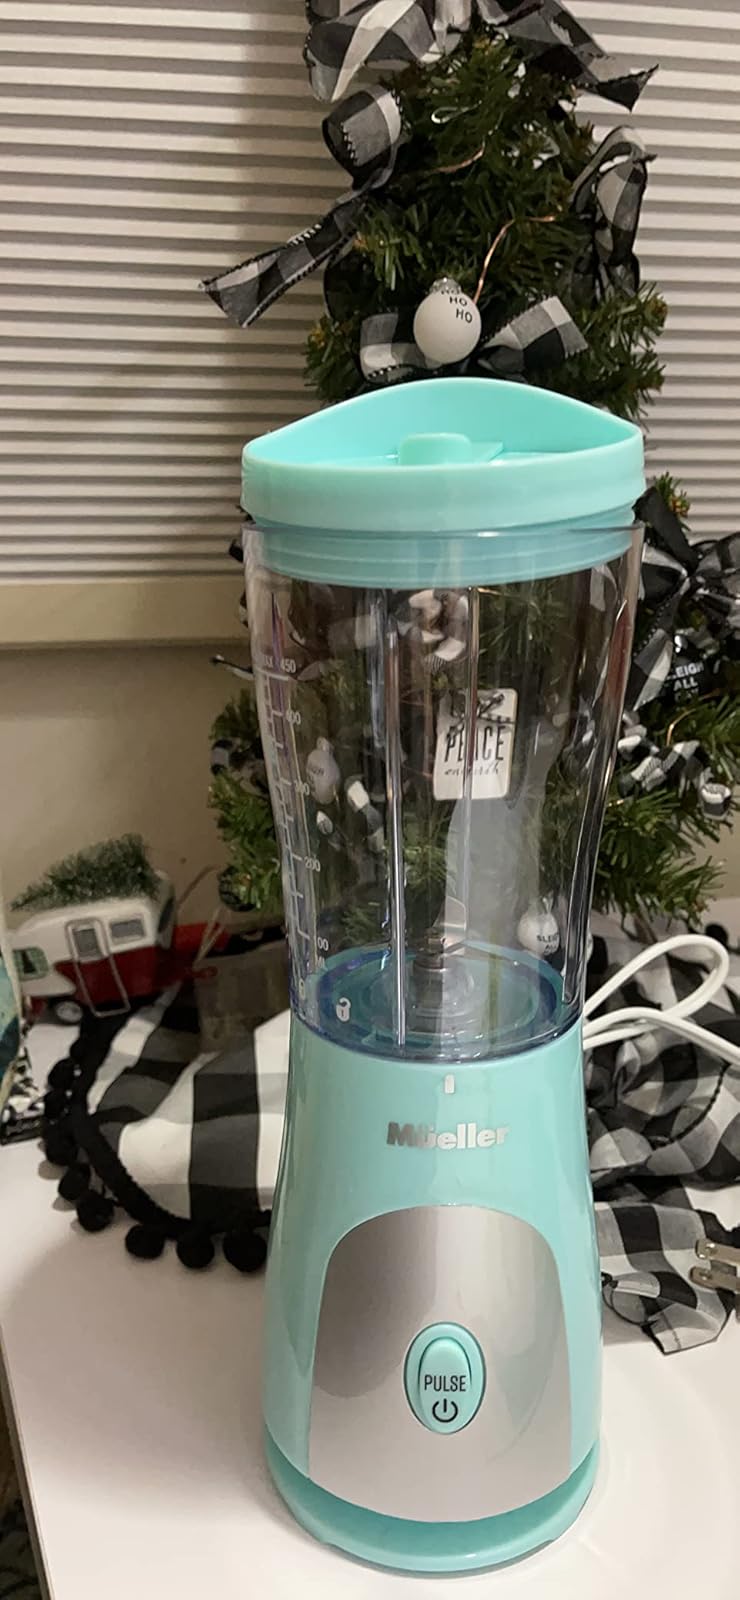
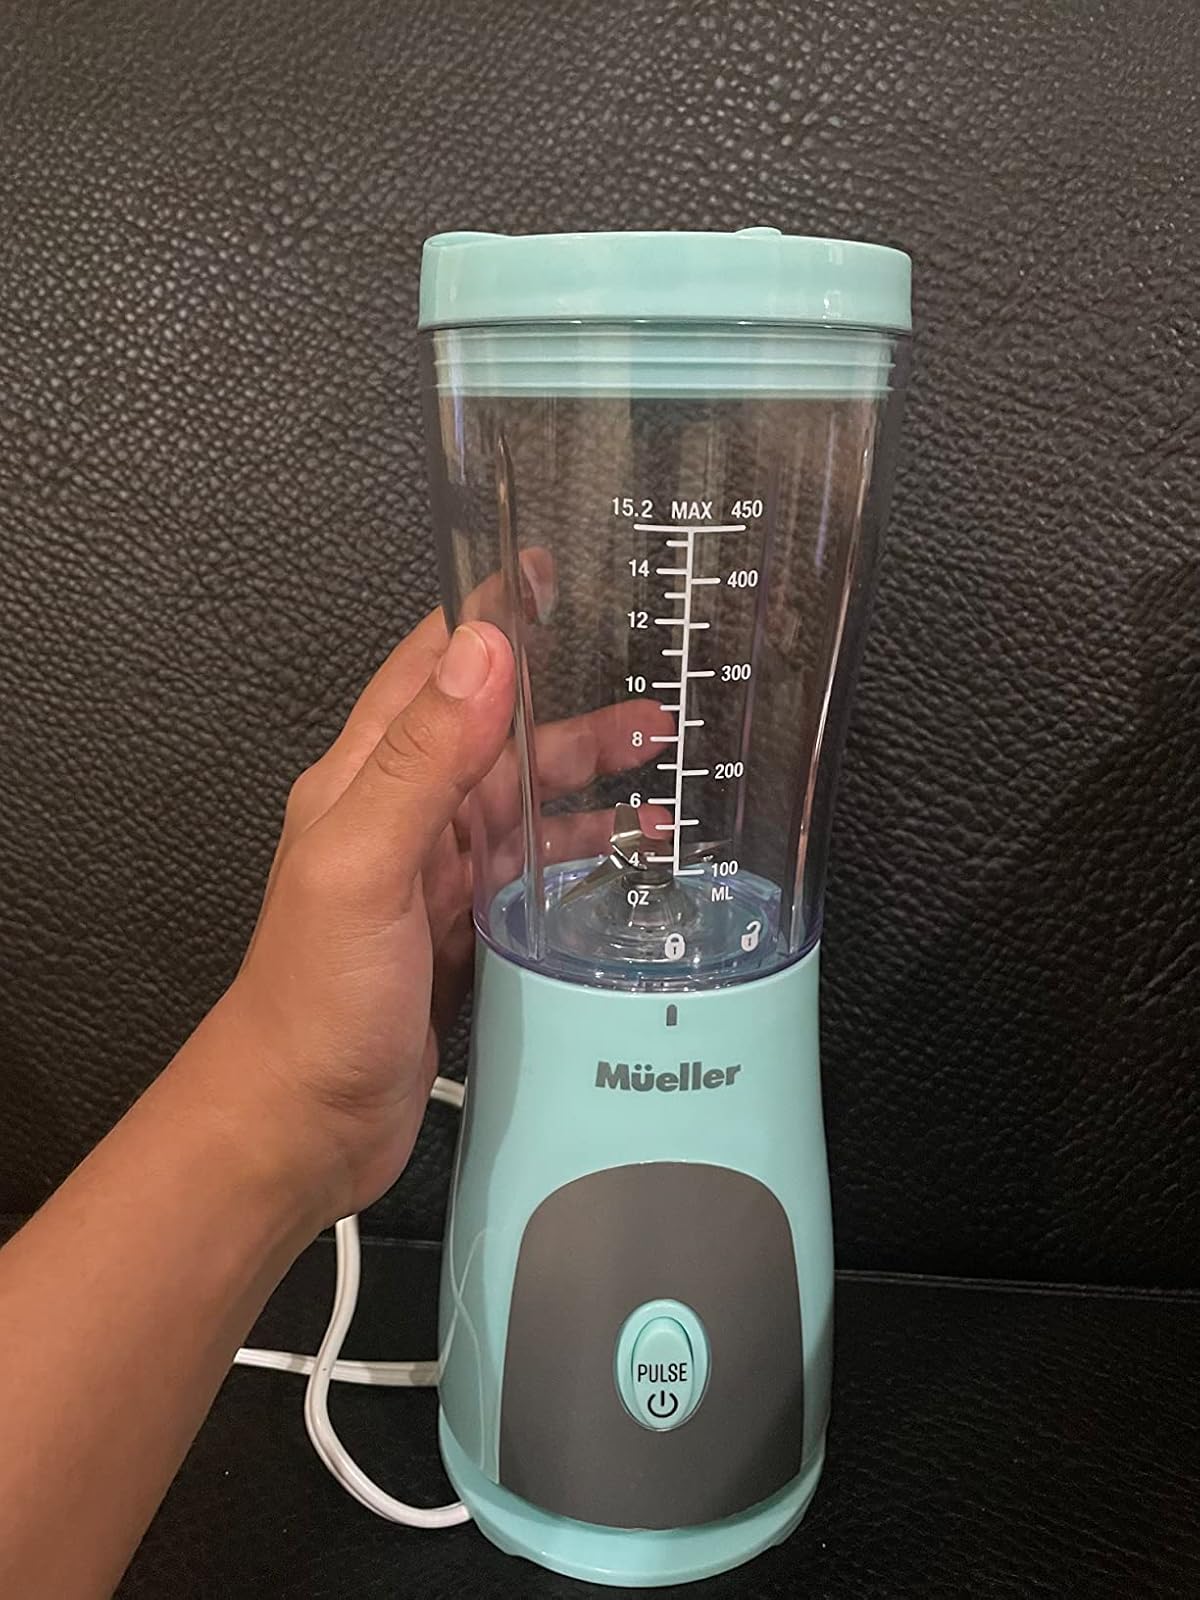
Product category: items_blender
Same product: yes